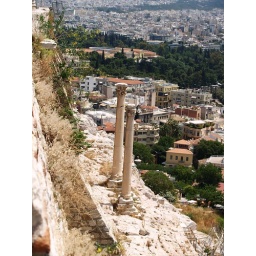
A chorgegic monument above the Theater of Dionysus Eleuthereus from the Acropolis' southern wall